Meant to Beh

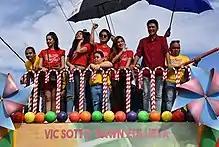
Cast of "Meant to Beh" riding their movie float at the MMFF Parade of the Stars.

On August 15, 2017, a story conference was held announcing the movie and Vic Sotto's return to the Metro Manila Film Festival (MMFF) after skipping it for a year after his movie "Enteng Kabisote 10 and the Abangers" didn’t make it to last year’s lineup.